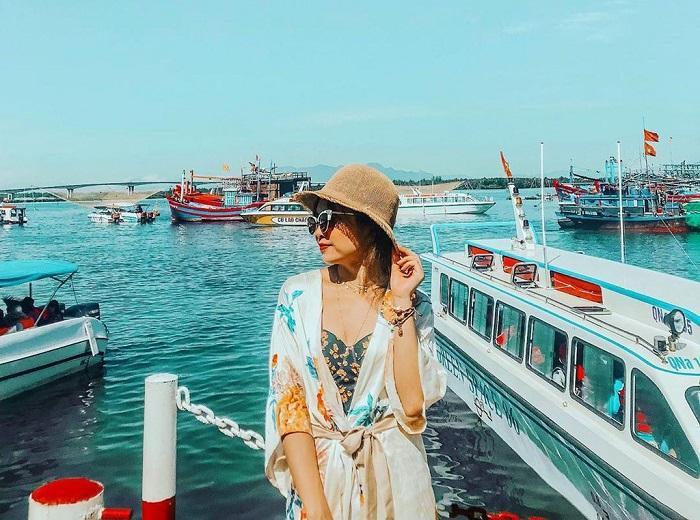
có nhiều con thuyền đang xuất hiện ở trên biển